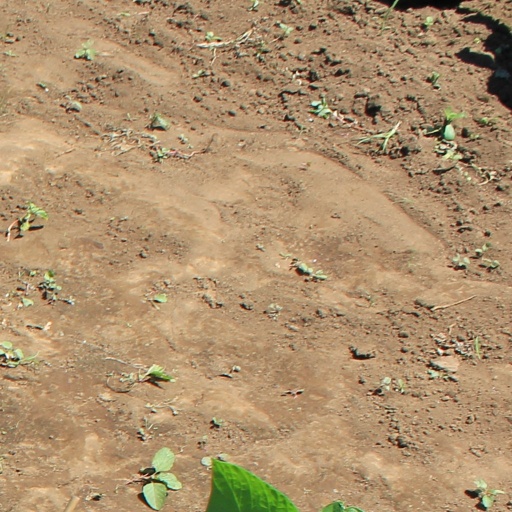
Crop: soybean